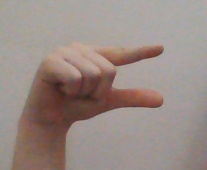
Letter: dal